Buse Naz Çakıroğlu

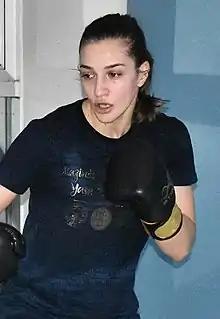
Çakıroğlu in 2020

Buse Naz Çakıroğlu (born 26 May 1996) is a female Turkish, World and European champion and Olympic finalist boxer. She is a Fenerbahçe S.K. athlete.